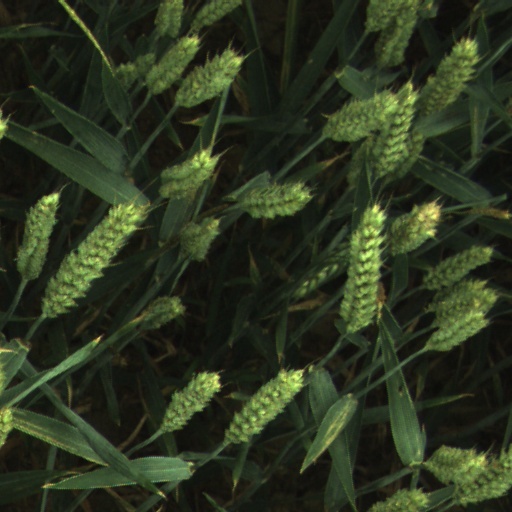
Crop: wheat